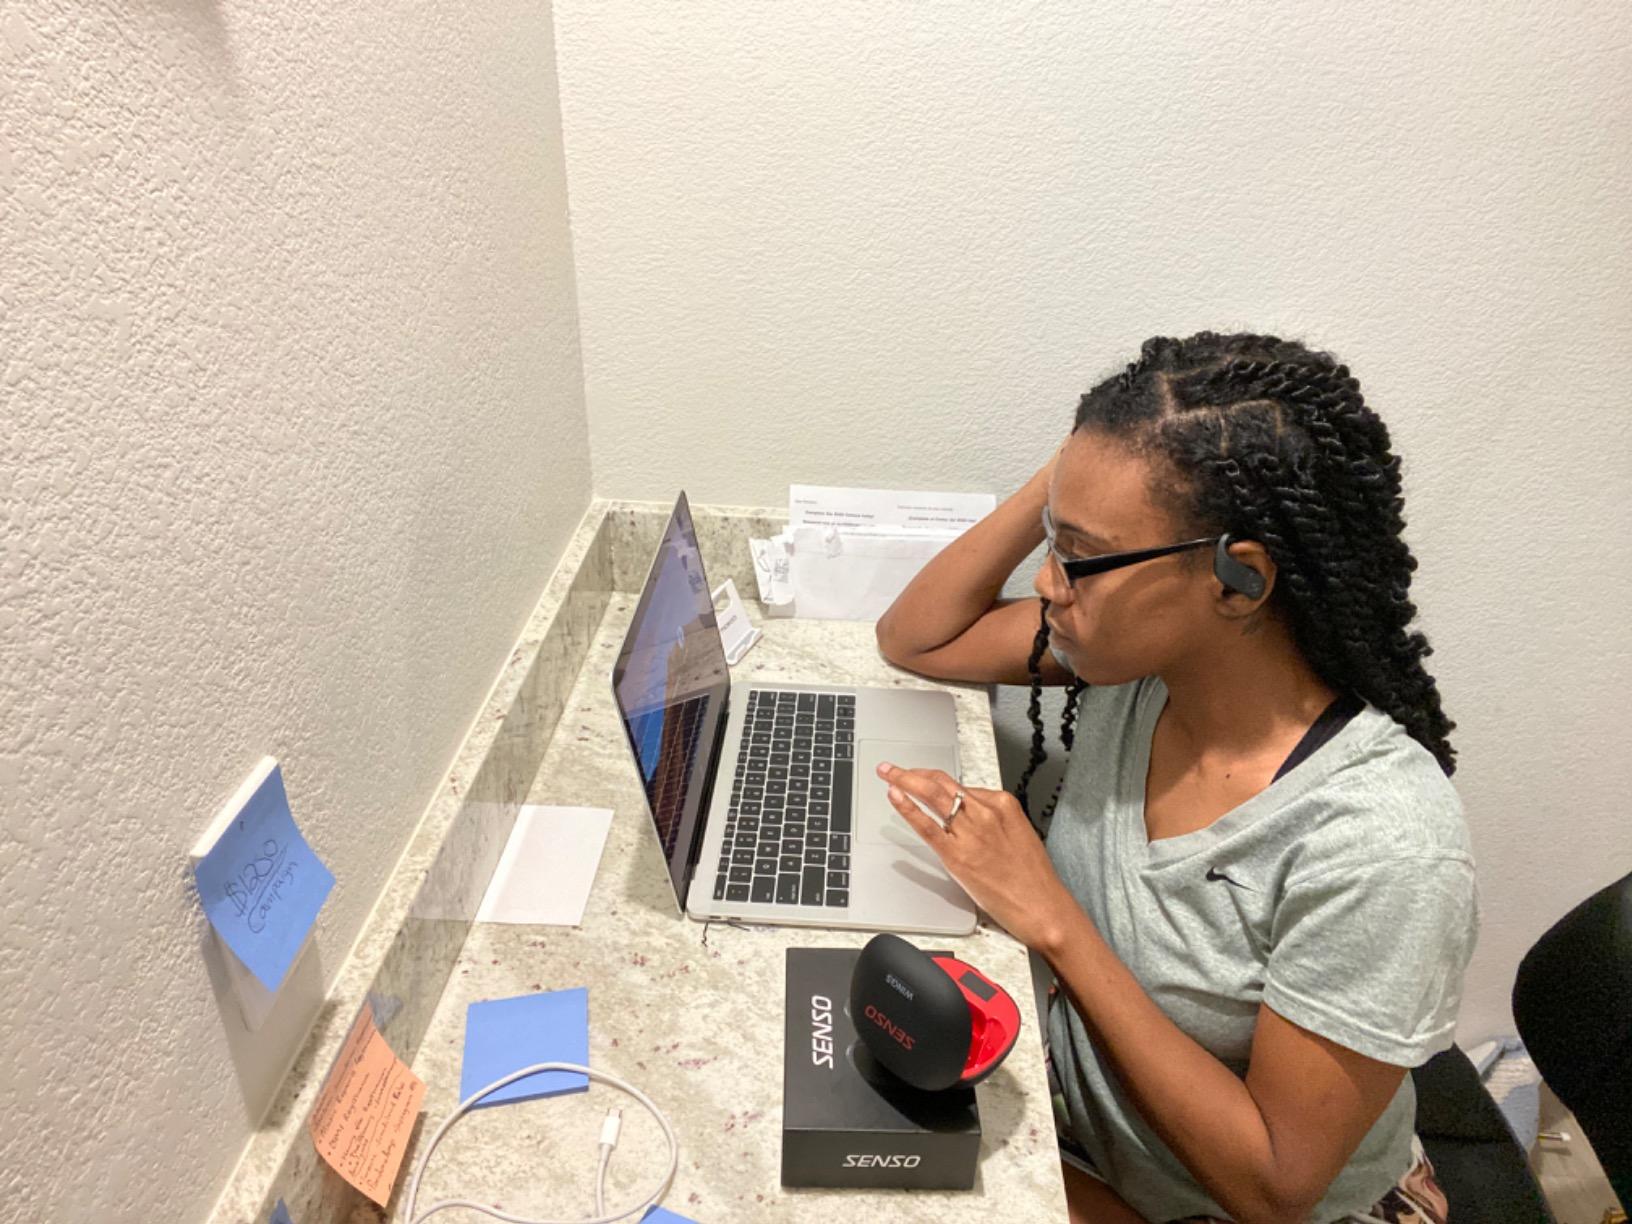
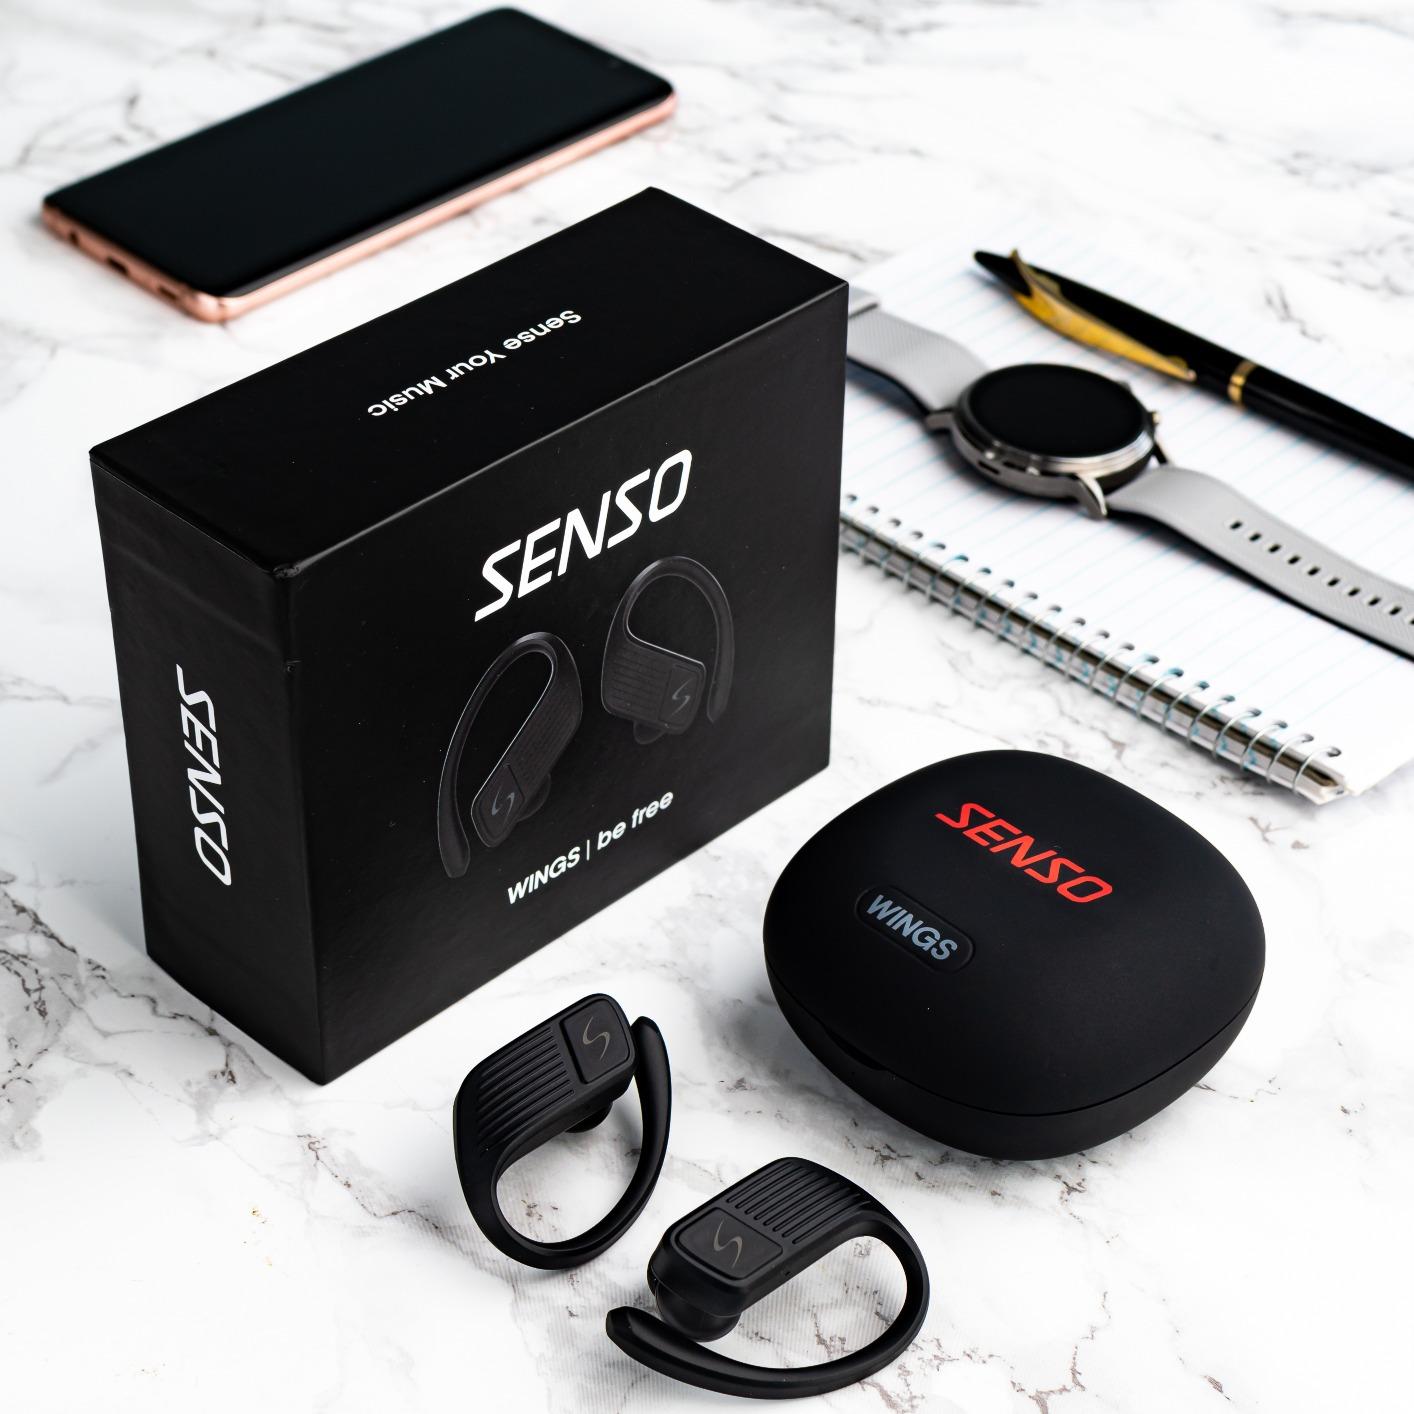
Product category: earbuds
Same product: yes